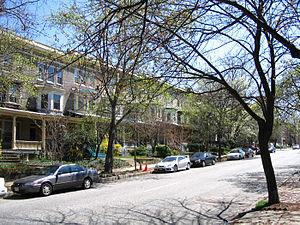
Charles Village est un quartier du centre-nord de Baltimore, dans le Maryland, aux États-Unis. Il s'agit d'un quartier de classe moyenne avec de nombreuses maisons familiales.